Ikeda, Gifu

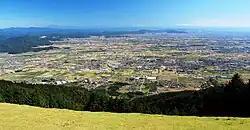
Ikeda, Gifu from Mount Ikeda

Ikeda is located in southwestern Gifu Prefecture. The Ibi River flows through the town, which is hilly to mountainous in the west, including Mount Ikeda on the border with the neighbouring town of Ibigawa. Parts of the town are within the borders of the Ibi-Sekigahara-Yōrō Quasi-National Park. The town has a climate characterized by hot and humid summers, and mild winters (Köppen climate classification "Cfa"). The average annual temperature in Ikeda is 15.0 °C. The average annual rainfall is 1991 mm with September as the wettest month. The temperatures are highest on average in August, at around 27.5 °C, and lowest in January, at around 3.6 °C.